Great Sleigh Drive

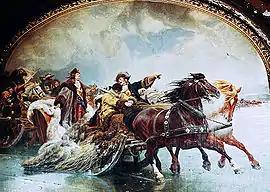
Frederick William pursues Swedish troops across the frozen Curonian Lagoon; fresco by Wilhelm Simmler, 1891

"The Great Sleigh Drive" from December 1678 to February 1679 was a daring and bold maneuver using sleighs by Frederick William, the Great Elector of Brandenburg-Prussia, to drive Swedish forces out of the Duchy of Prussia, a territory of his which had been invaded by the Swedes in November 1678.